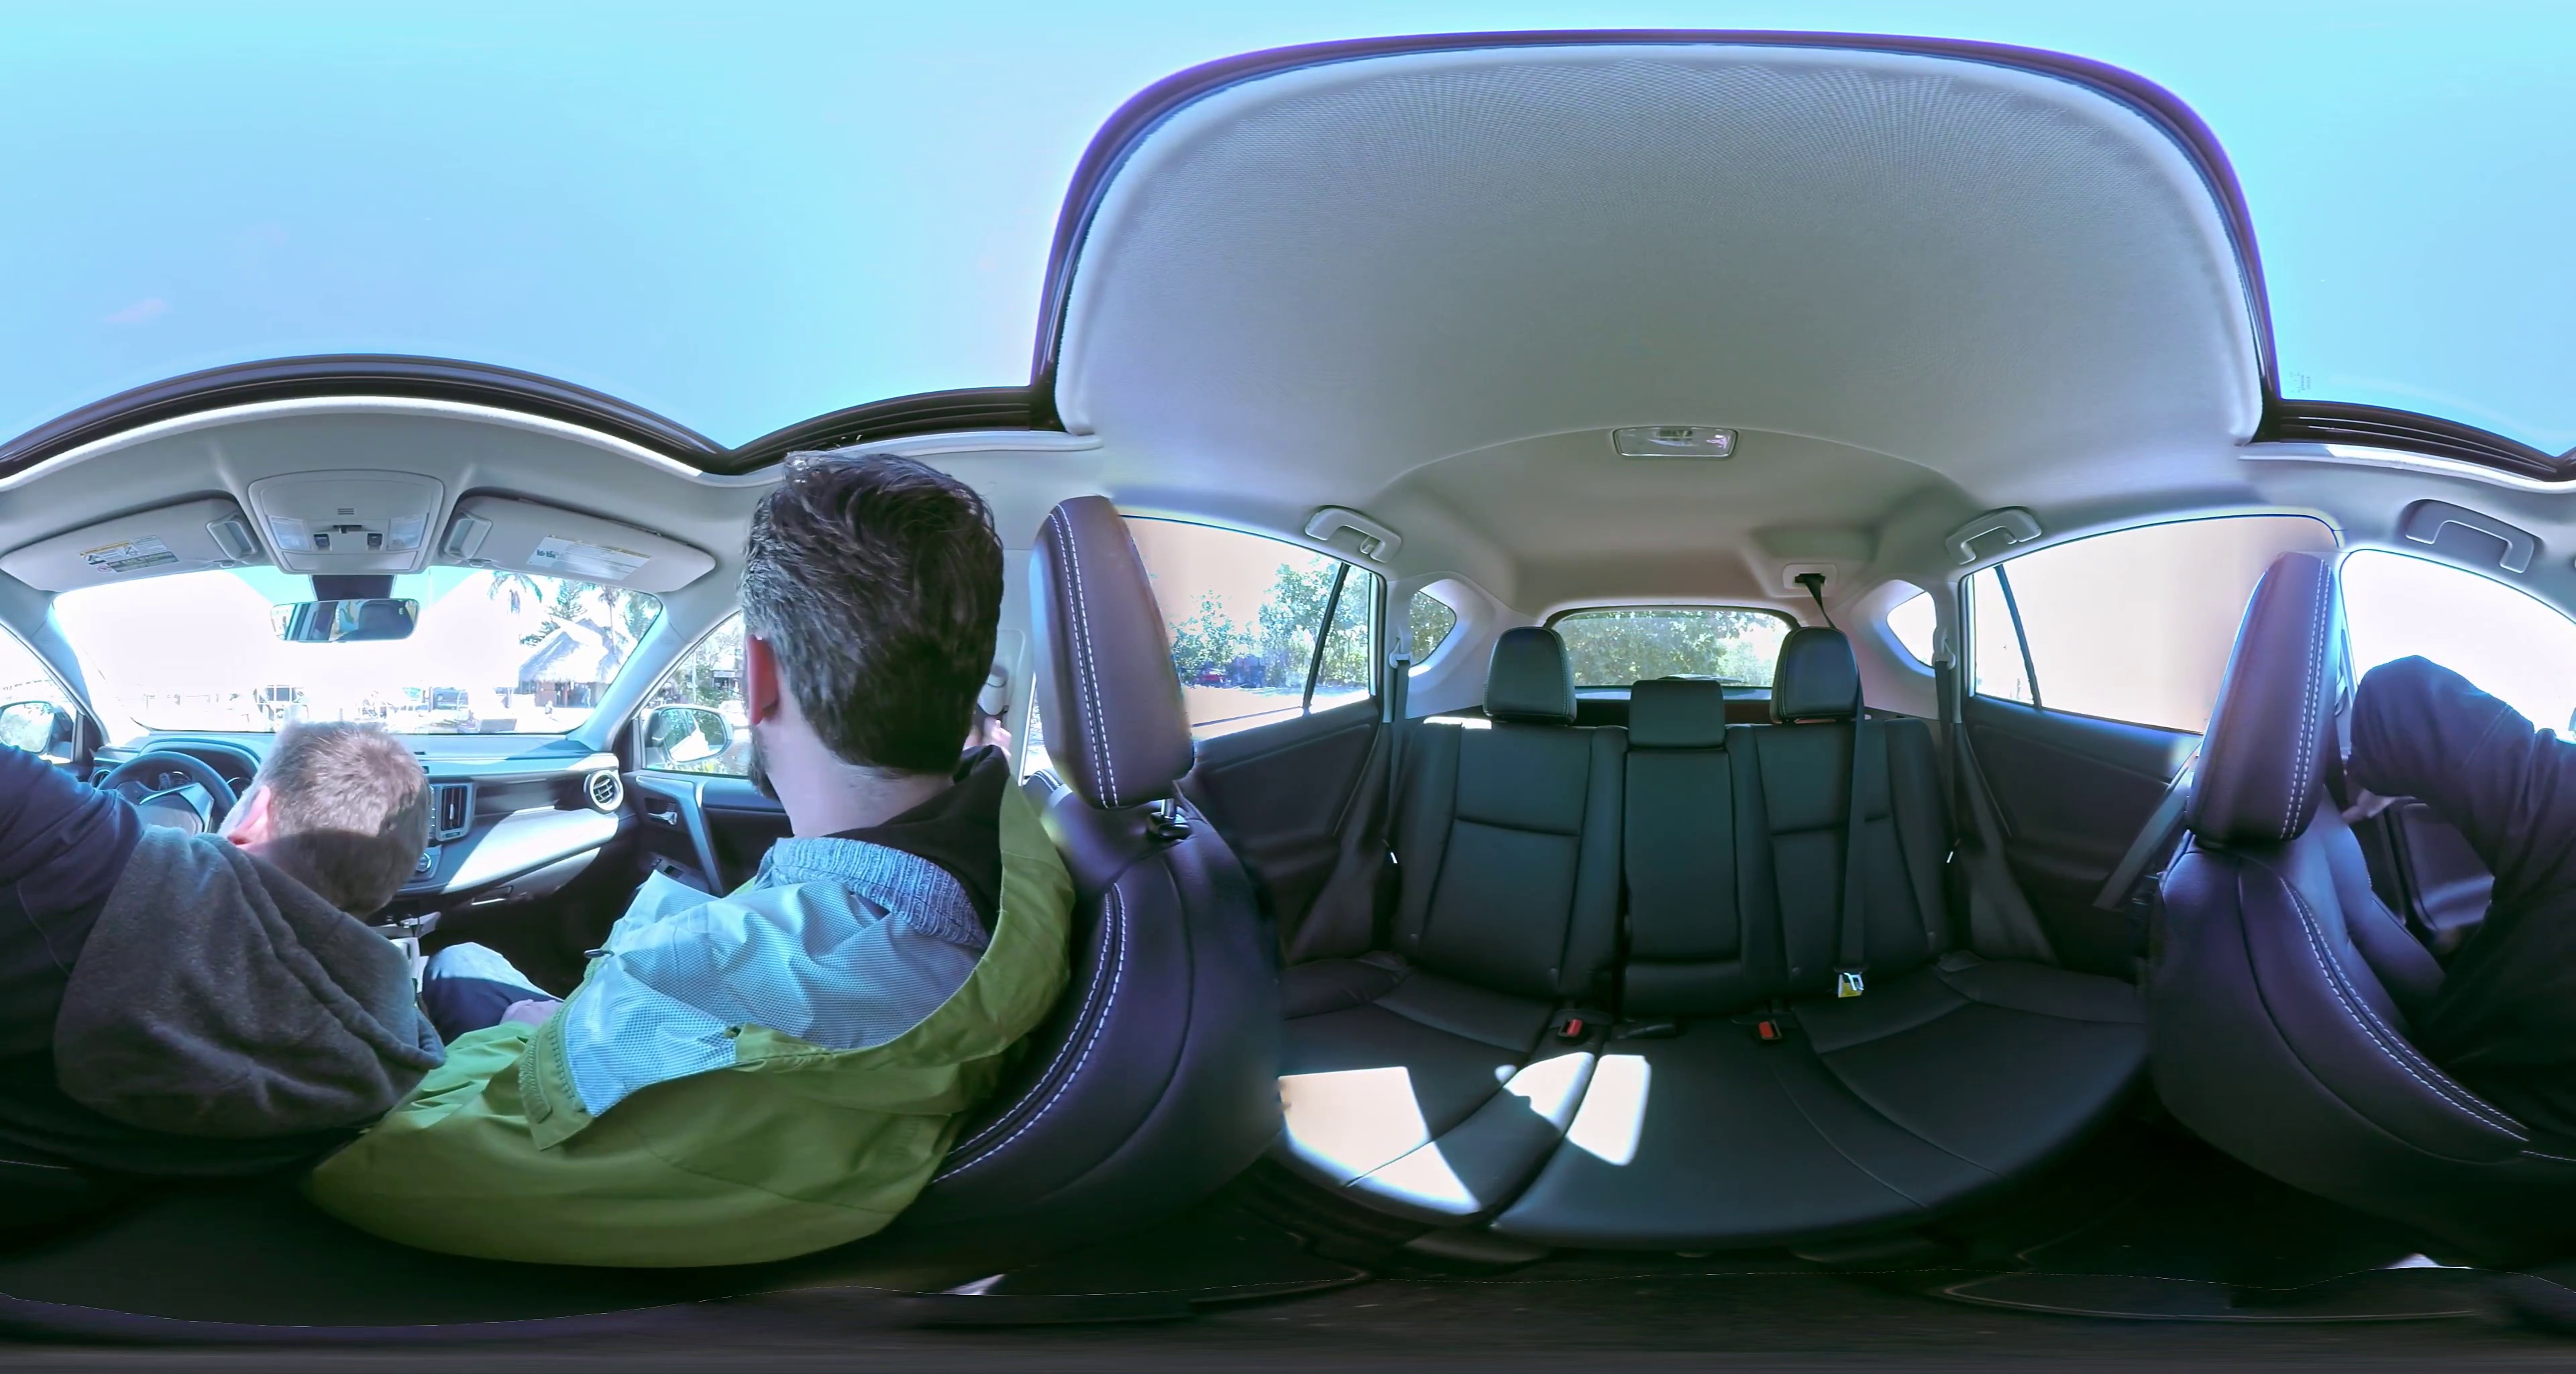
Referred object: the interior rearview mirror

Referred object: turn left to find the steering wheel

Referred object: the rear center headrest, opposite the steering wheel from the driver's perspective